Jill Kortleve

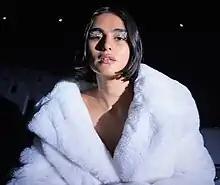
Kortleve modeling Coperni in 2021

Jill Megan Kortleve (born 5 November 1993) is a Dutch model. She is known for being an exclusive face in Alexander McQueen's Spring/Summer 2019 show and for her work with Chanel. She garnered media attention for being one of the few plus-size models to walk Chanel's runway shows.